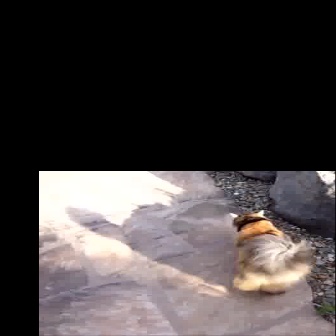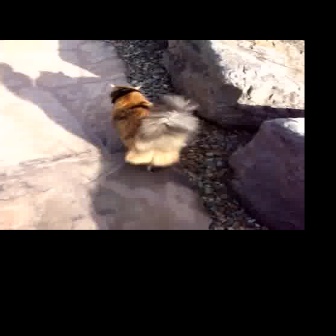
  Please identify the target specified by the bounding box [227,208,313,294] in the first image and locate it in the second image. Return the coordinates in [x_min,y_min,x_max,y_max] format.
Answer: [108,83,198,173]